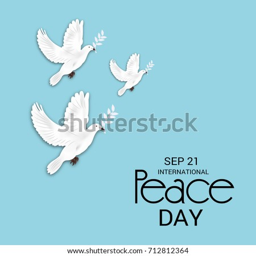
vector illustration of a banner for holiday .